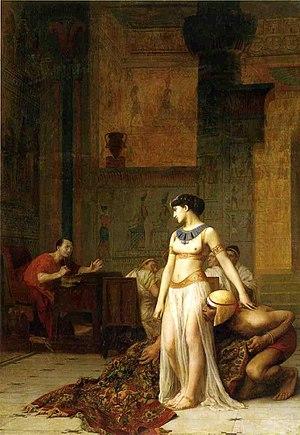
La guerre civile de César, appelée aussi guerre civile romaine de 49 av. J.-C. ou guerre civile entre César et Pompée, est un des derniers conflits intérieurs de la République romaine, et fait partie de la liste des nombreuses guerres civiles romaines. Elle a consisté en une série de heurts politiques et militaires entre Jules César, ses alliés politiques et ses légions d'une part, et la faction conservatrice du Sénat romain, appelée aussi optimates, épaulée par les légions de Pompée d'autre part.
Cléopâtre VII Philopator, « Qui aime son père », puis Théa Néôtera Philopatris, « Déesse nouvelle qui aime sa patrie », est une reine d'Égypte antique de la dynastie lagide née vers -69 et morte le 12 août 30 av. J.-C.
Jules César, aussi appelé simplement César, est un général, homme politique et écrivain romain, né à Rome le 12 ou le 13 juillet 100 av. J.-C. et mort le 15 mars 44 av. J.-C. dans la même ville.